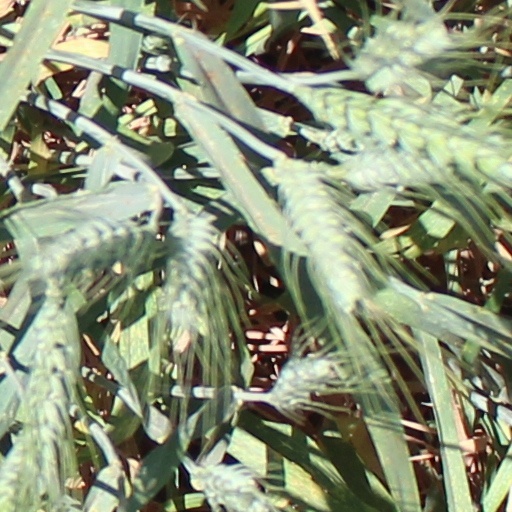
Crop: wheat